Eduard Hildebrandt

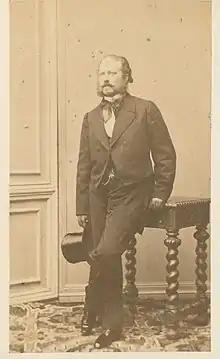
Eduard Hildebrandt by G. & A. Overbeck (firm), c. 1868

Eduard Hildebrandt (9 September 1818 in Danzig25 October 1868 in Berlin) was a German landscape painter.